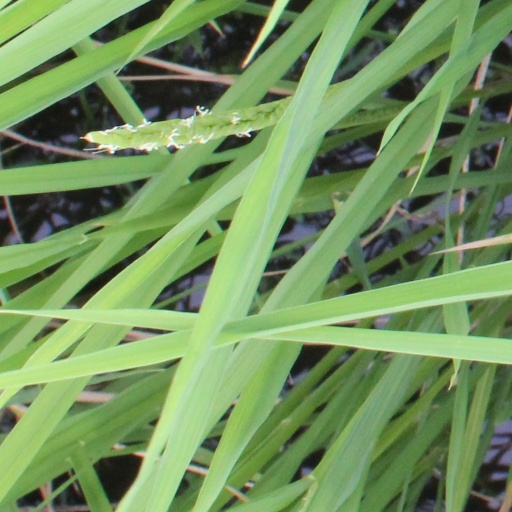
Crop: rice